Lucipara Islands

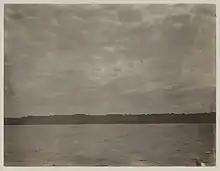
Lucipara Islands in 1899

Lucipara Islands are about 50 km west of Penyu Islands, both of which belong to Molucca Islands. They are directly south of Manipa Strait (Selat Manipa) near Ceram. The islands are famous for their sea turtle population.